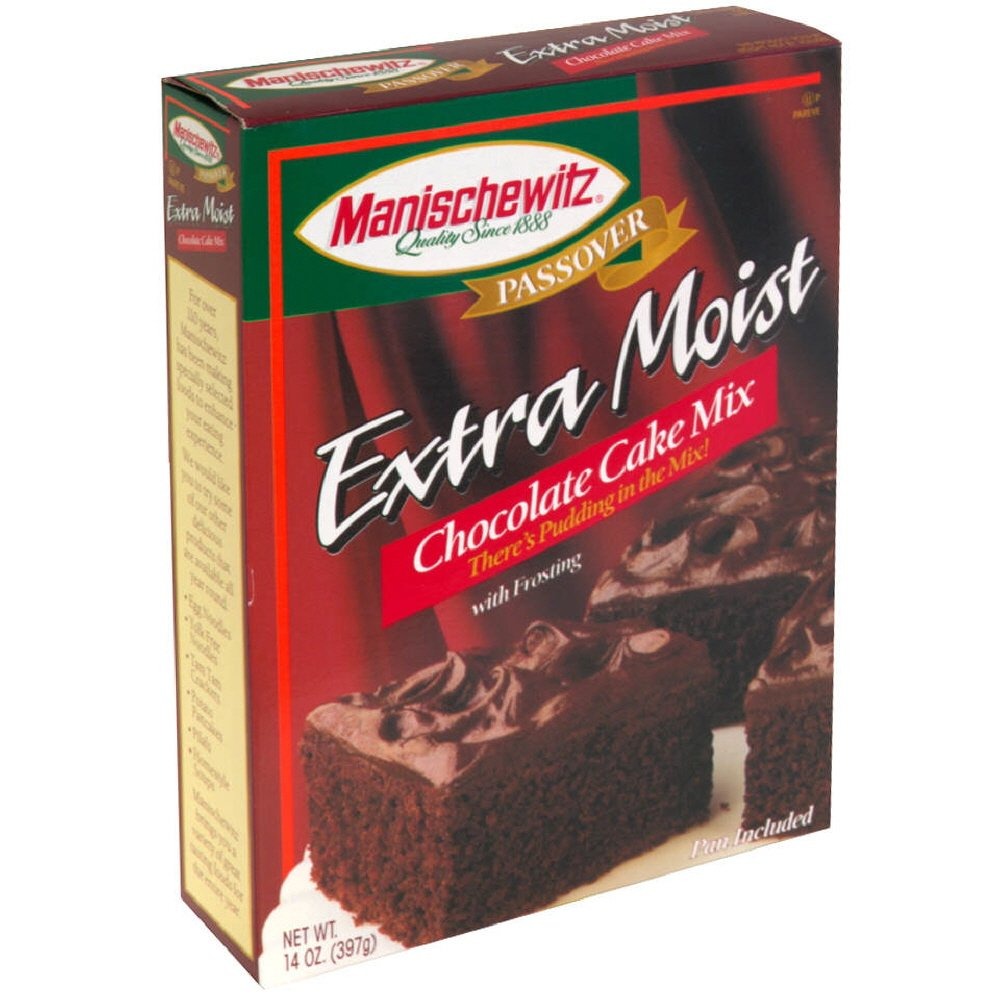
Item Name: Manischewitz Cake Mix, Extra Moist Chocolate Cake, Passover, 14-ounces (Pack of 4)
Value: 56.0
Unit: Ounce

Price: 19.99